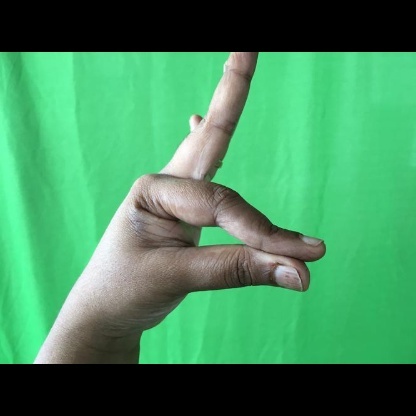
Mudra: Hamsasyam